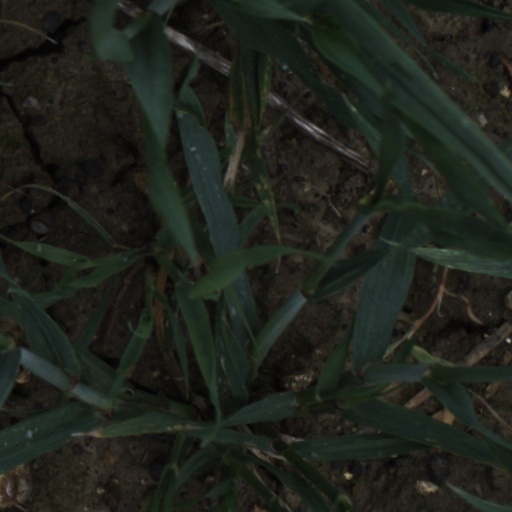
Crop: wheat